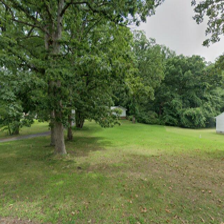
Label: streetView